1951 Greek Football Cup final

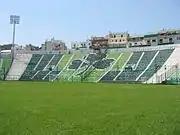
Leoforos Alexandras Stadium.

This was the eighth Greek Cup final held at Leoforos Alexandras Stadium, after the 1932, 1939, 1940, 1947, 1948, 1949 and 1950 finals. (Leoforos also hosted the replay match of the 1933 final between Ethnikos Piraeus and Aris and the replay match of the 1949 final between AEK Athens and Panathinaikos).